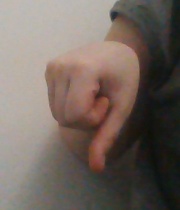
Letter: waw